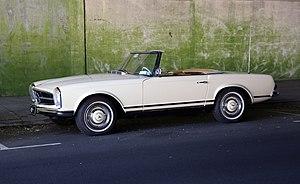
Les Chevaliers de Königsfeld est le douzième tome de la série Michel Vaillant. Il a pour cadre le Nürburgring et ses alentours, où sept pilotes, invités à séjourner dans un château médiéval, disparaissent tour à tour.